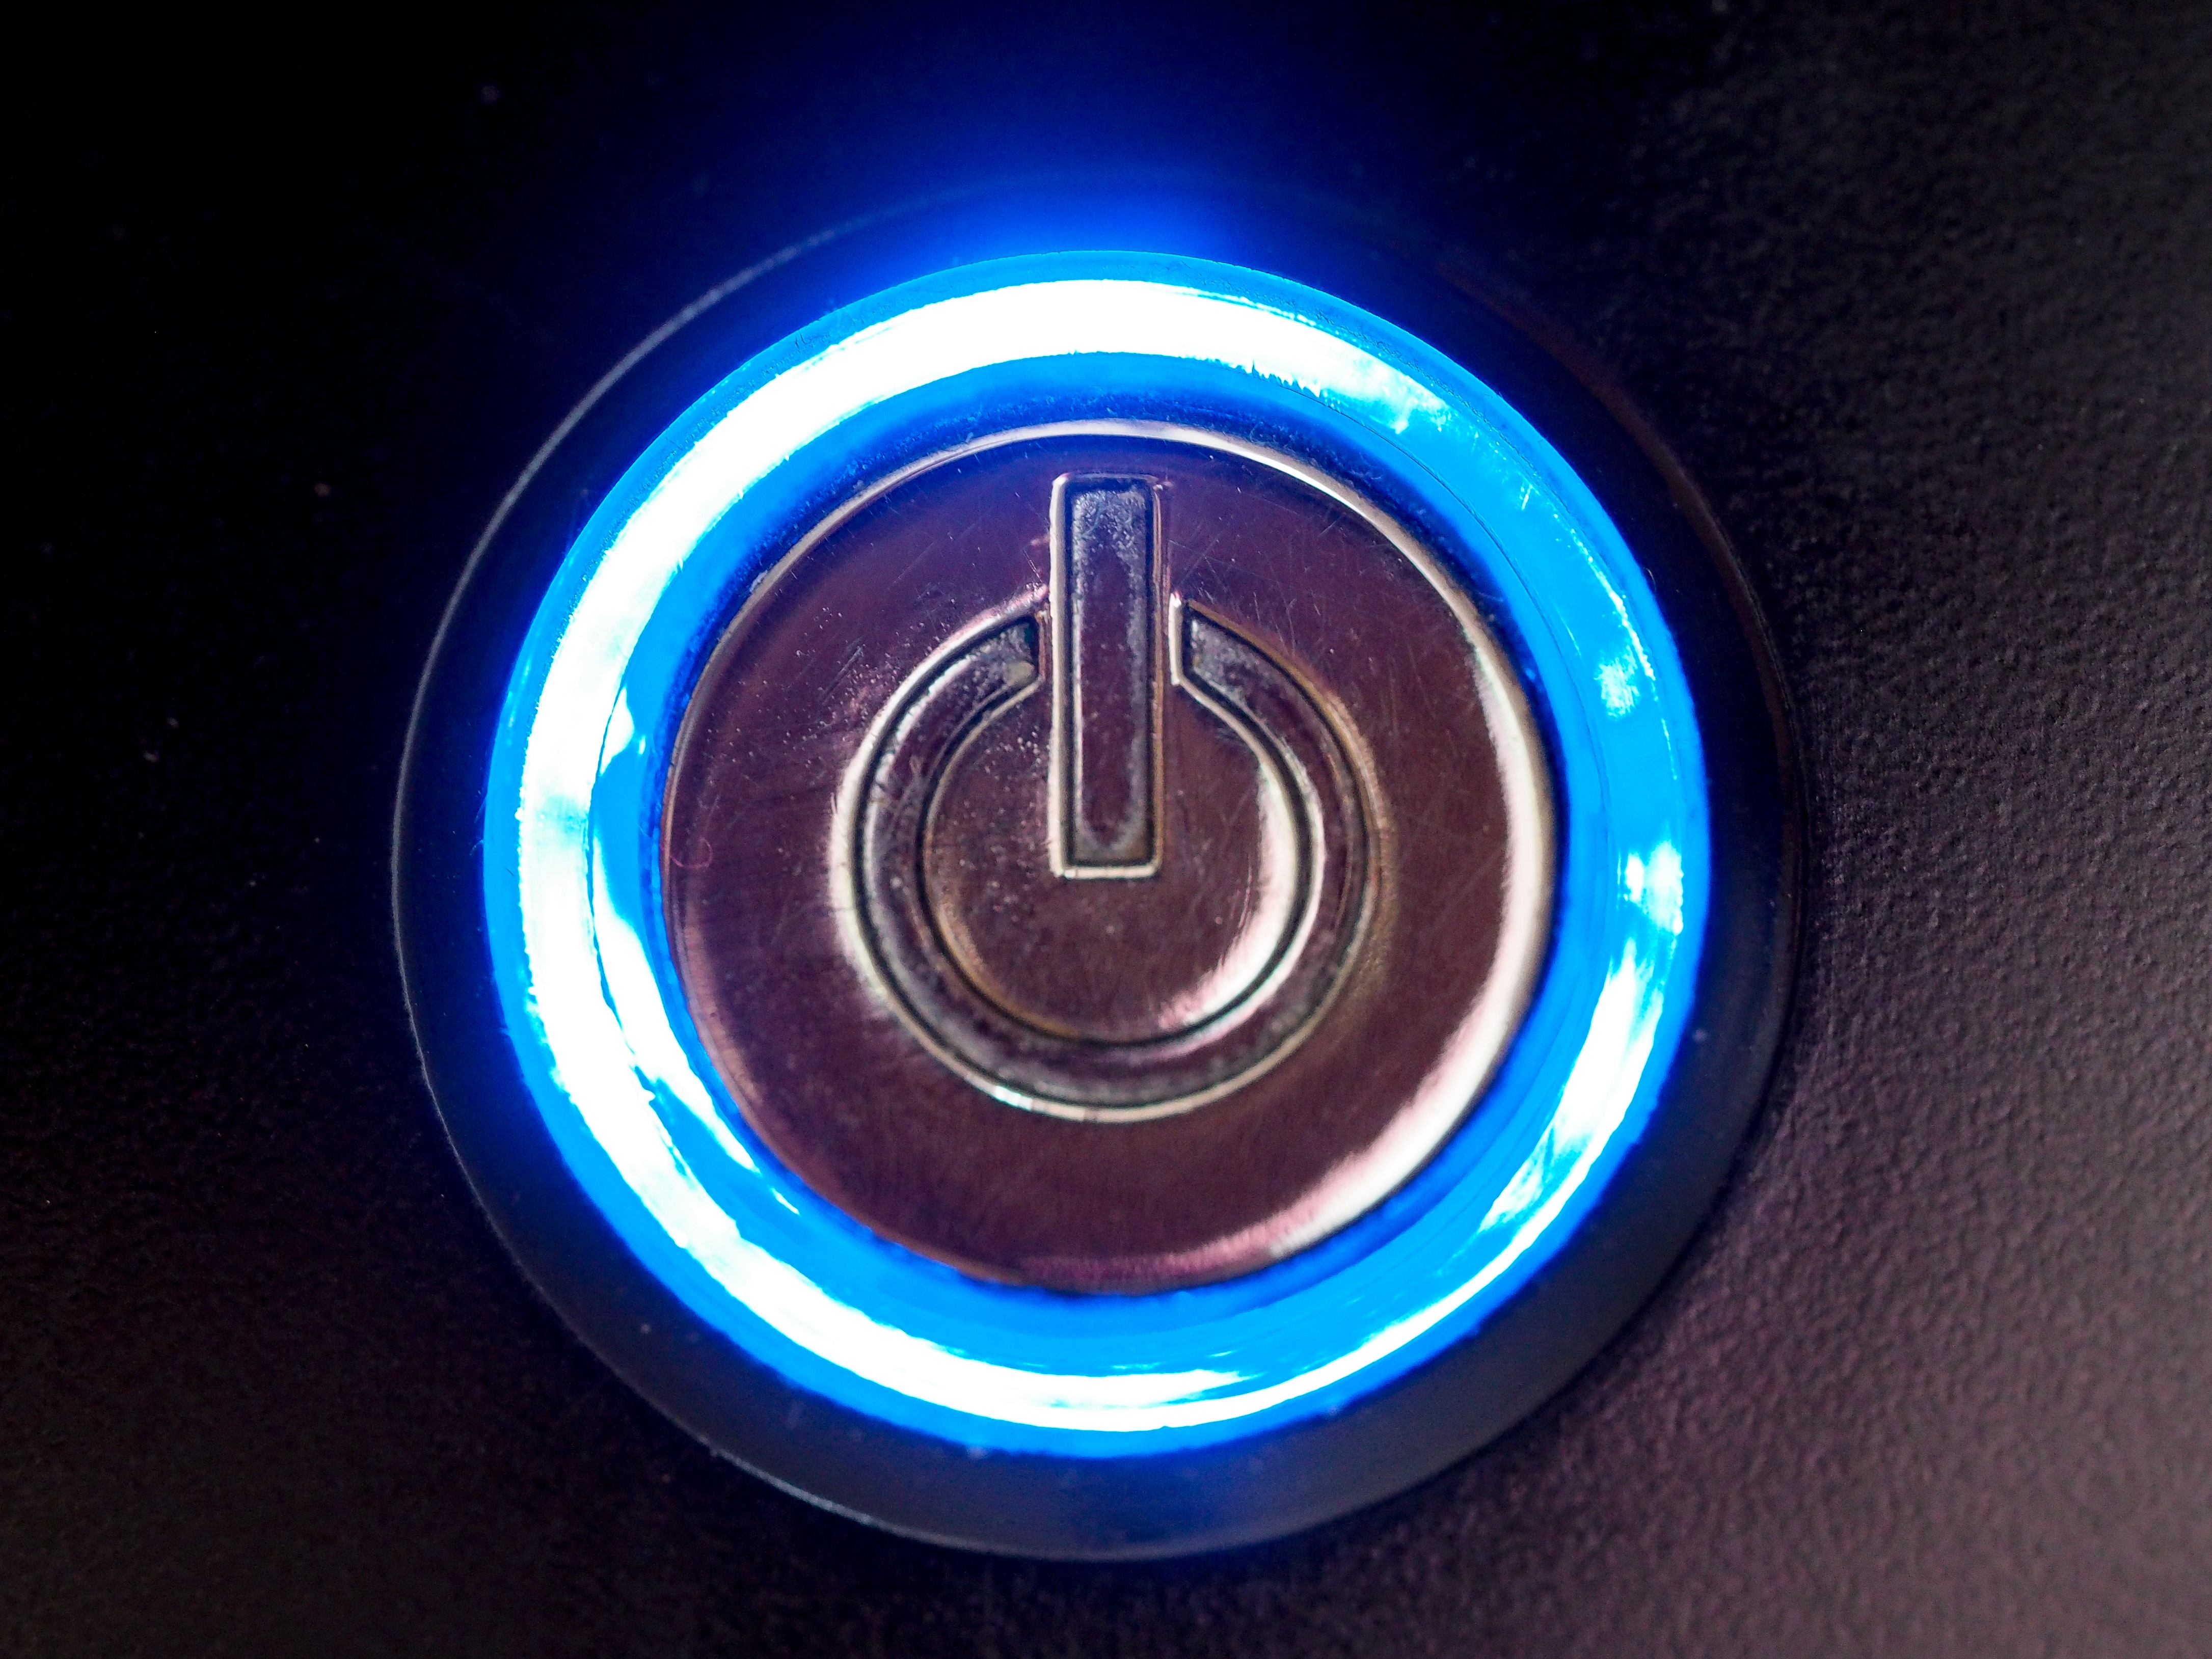
light, wheel, spiral, number, symbol, blue, circle, font